Turin

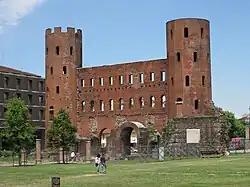
Palatine Towers

As for the southern part of the street, Via Roma ends in "Piazza Carlo Felice" and in its "Giardino Sambuy", a wide fenced garden right in the middle of the square. Across from Piazza Carlo Felice stands the monumental façade of Porta Nuova railway station, the central station of the city built between 1861 and 1868 by the architect Alessandro Mazzucchetti. The passengers building was renovated to host a shopping mall and more efficient passenger service offices. However, it is still an example of monumental architecture, with its stately foyer and some Baroque sights, such as the "Sala Reale" (the former Royal waiting room).